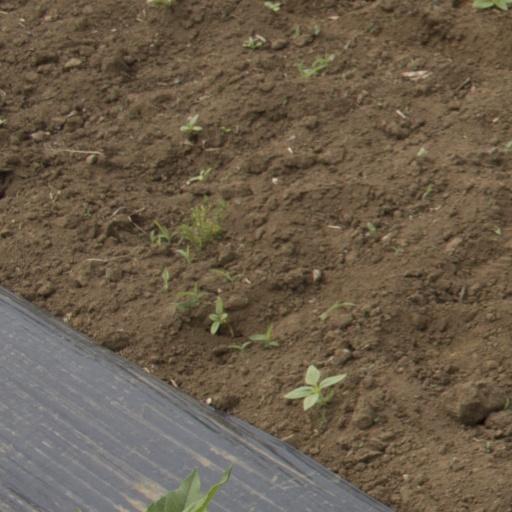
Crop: Jerusalem artichoke